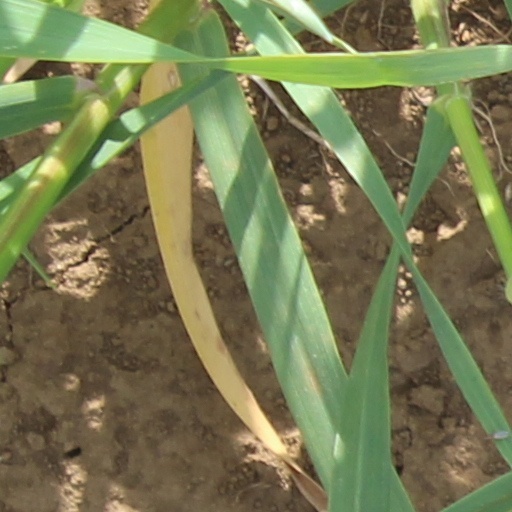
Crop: wheat